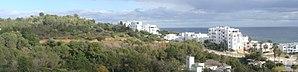
Cabo Negro (Maroc)
Cabo Negro est une station balnéaire située sur la côte nord du Maroc, au bord de la Méditerranée, à 10 km au nord-est de Tétouan et à 24 km au sud de l'enclave espagnole de Ceuta. Cabo Negro se situe à une heure de Tanger. Anciennement rattachée à la commune urbaine de Martil, elle fait partie de celle de M'diq depuis 2010.